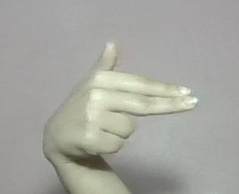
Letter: ghain